Ezra S. Carr

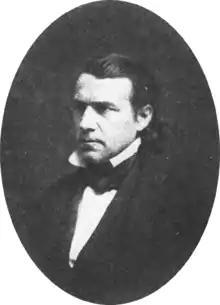

Ezra Slocum Carr (March 9, 1819 – November 27, 1894) was a professor at the University of Wisconsin (where he was also briefly a member of the Board of Regents) and at the University of California - Berkeley. He was originally trained as a medical doctor but taught in several scientific fields. He was a one time California Superintendent of Public Instruction. Carr and his wife Jeanne were close friends of John Muir and were extremely influential in Muir's life at several key junctures.